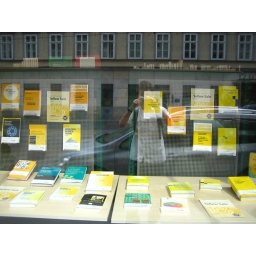
ooooooooo the yellow book storeand there was a sale on them tooso exciting in wien